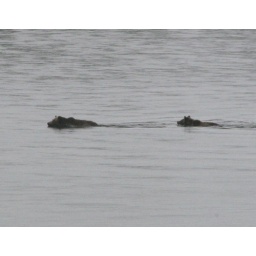
Sow and 2 year old cub swimming river in Hayden Valley Yellowstone National Park, May 2005